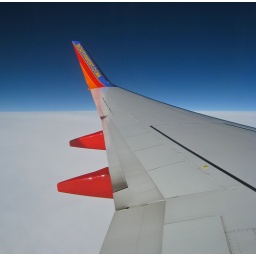
The nice lines of the 737-700 wing against a beautiful blue sky and a pristine cloud layer.